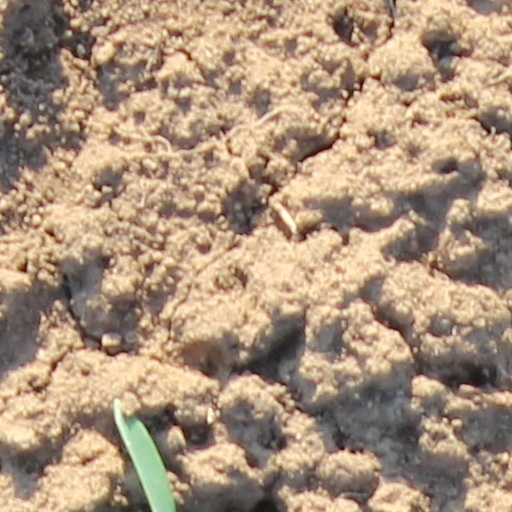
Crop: wheat